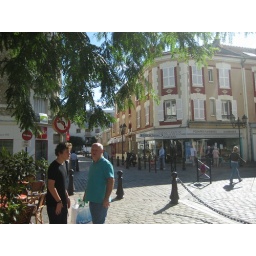
Have croissant, need coffee. Just arriving at the Coffee place; outside seating under a large plane tree